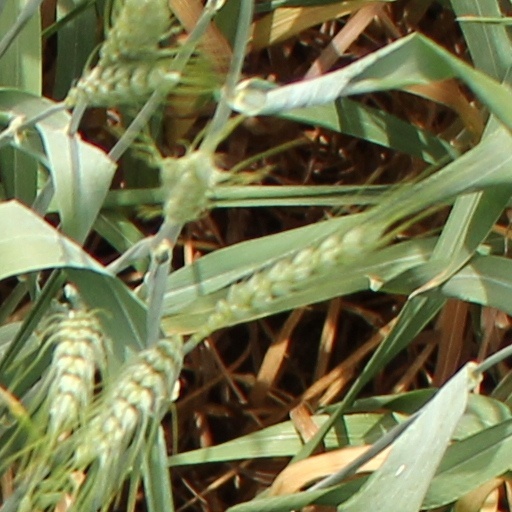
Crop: wheat